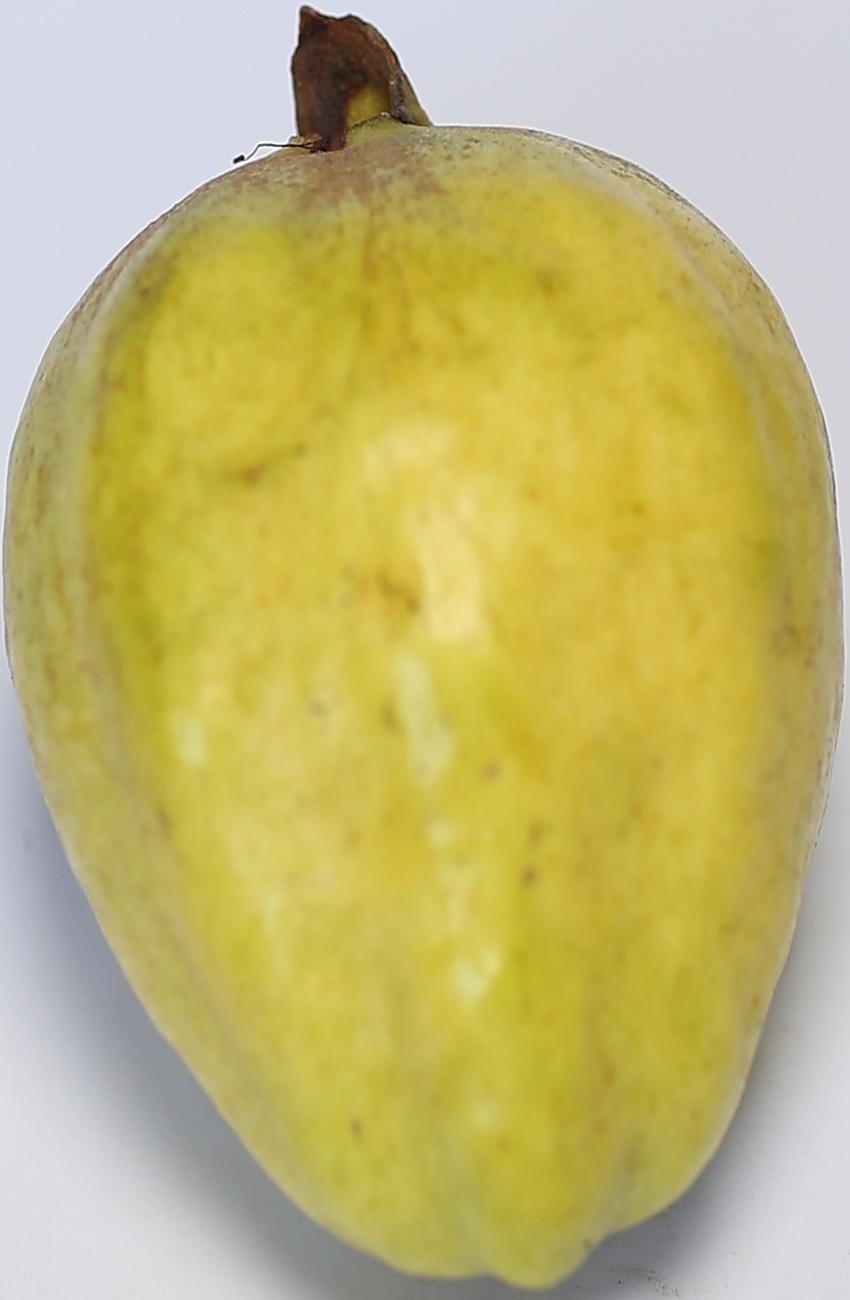
Maturity: mature-green
Variety: thadhrami